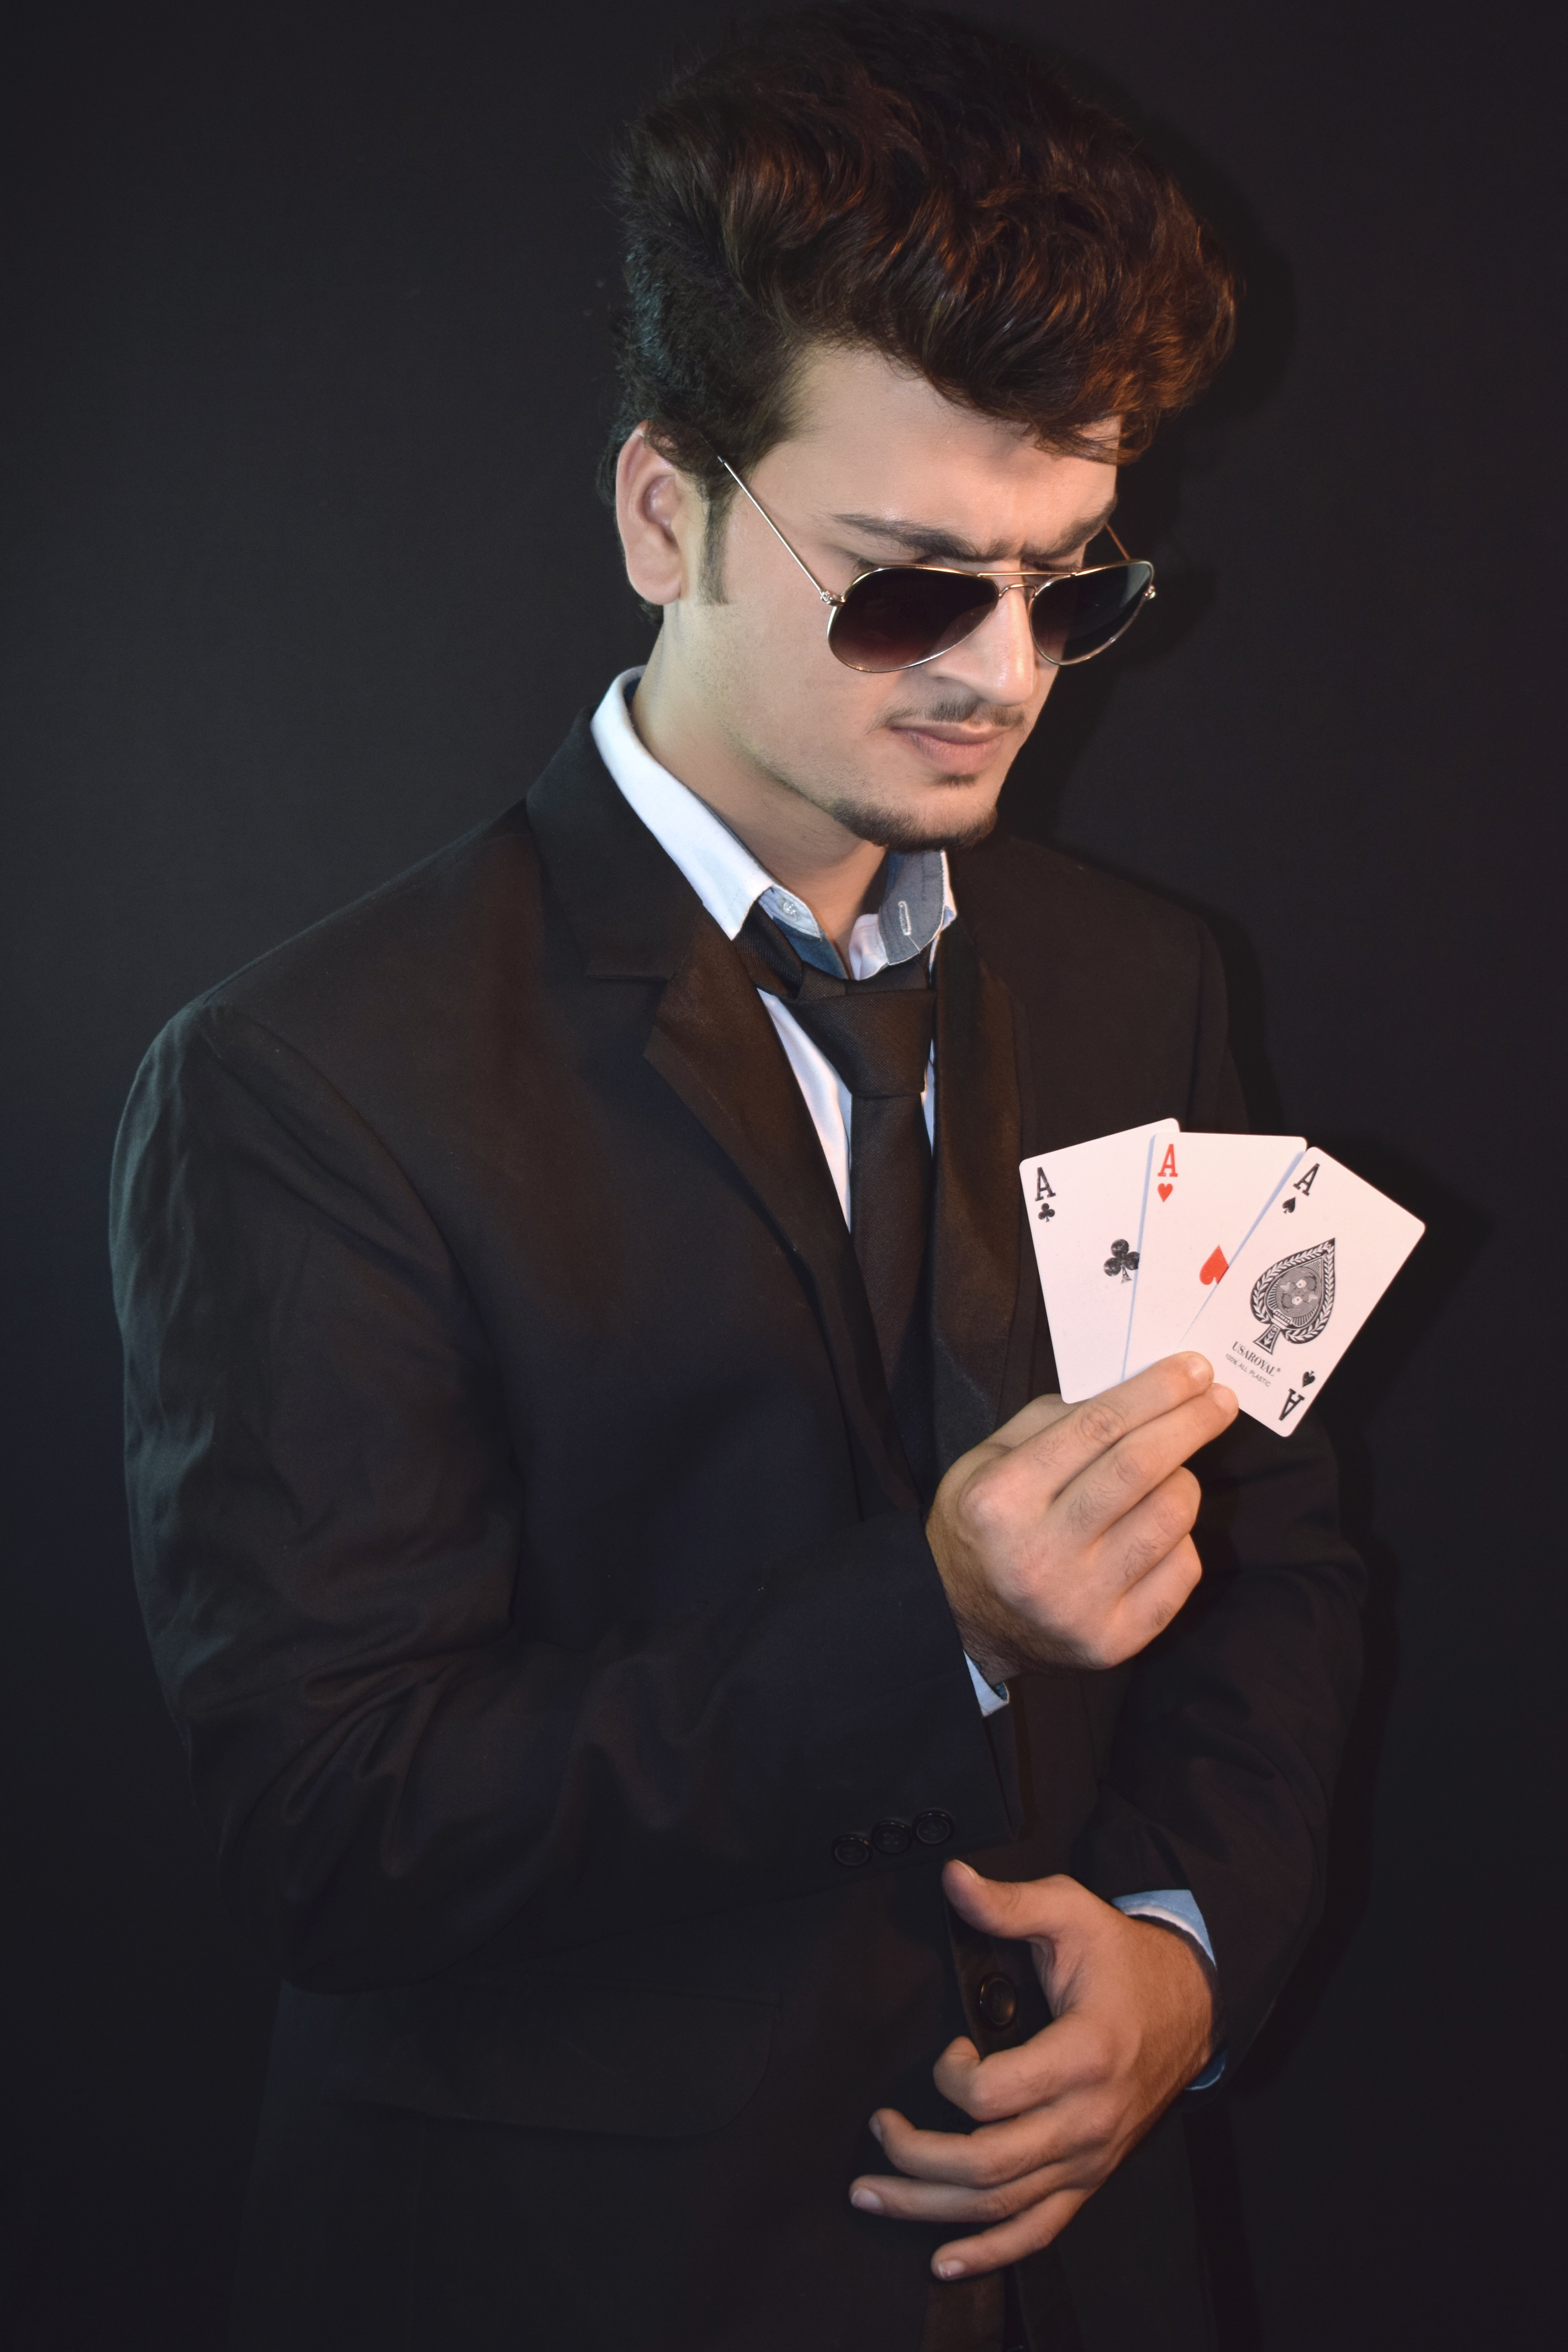
man, photography, male, portrait, model, young, fashion, black, gamble, card, tuxedo, gentleman, rich, casino, success, performing arts, playing cards, formal wear